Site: brandenburg
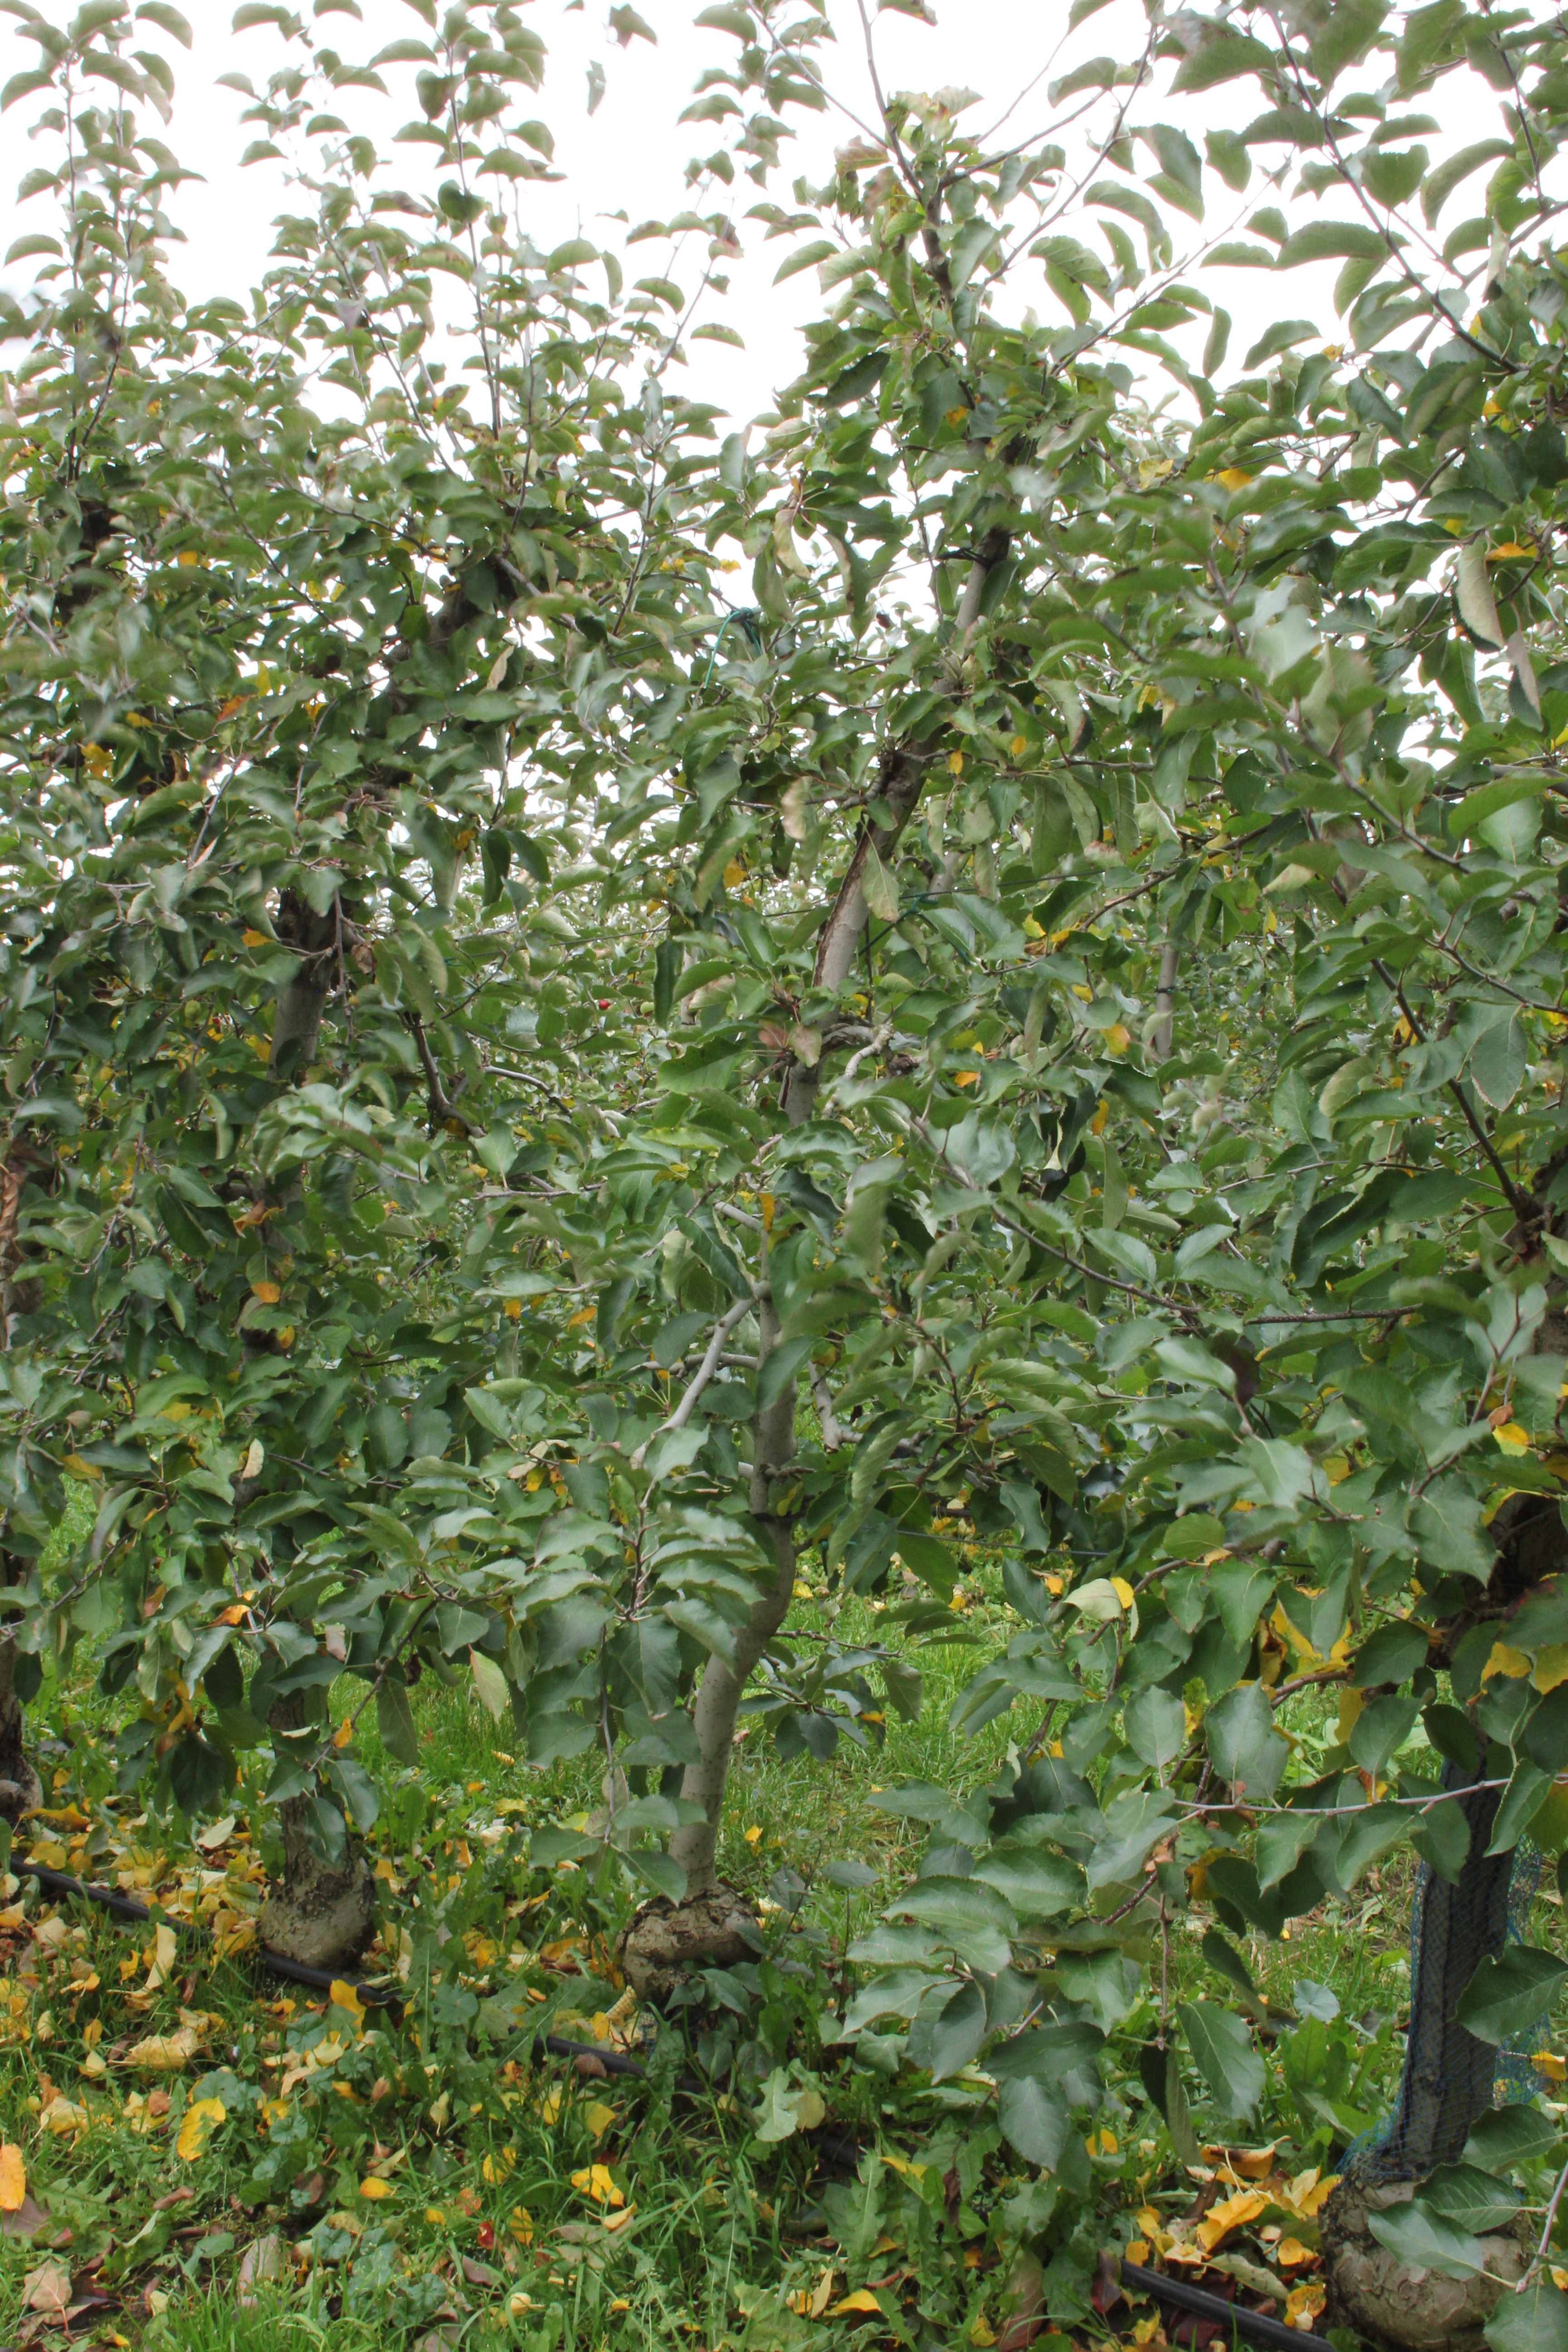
Growth stage (BBCH 91): Senescence, beginning of dormancy